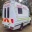
Label: ambulance